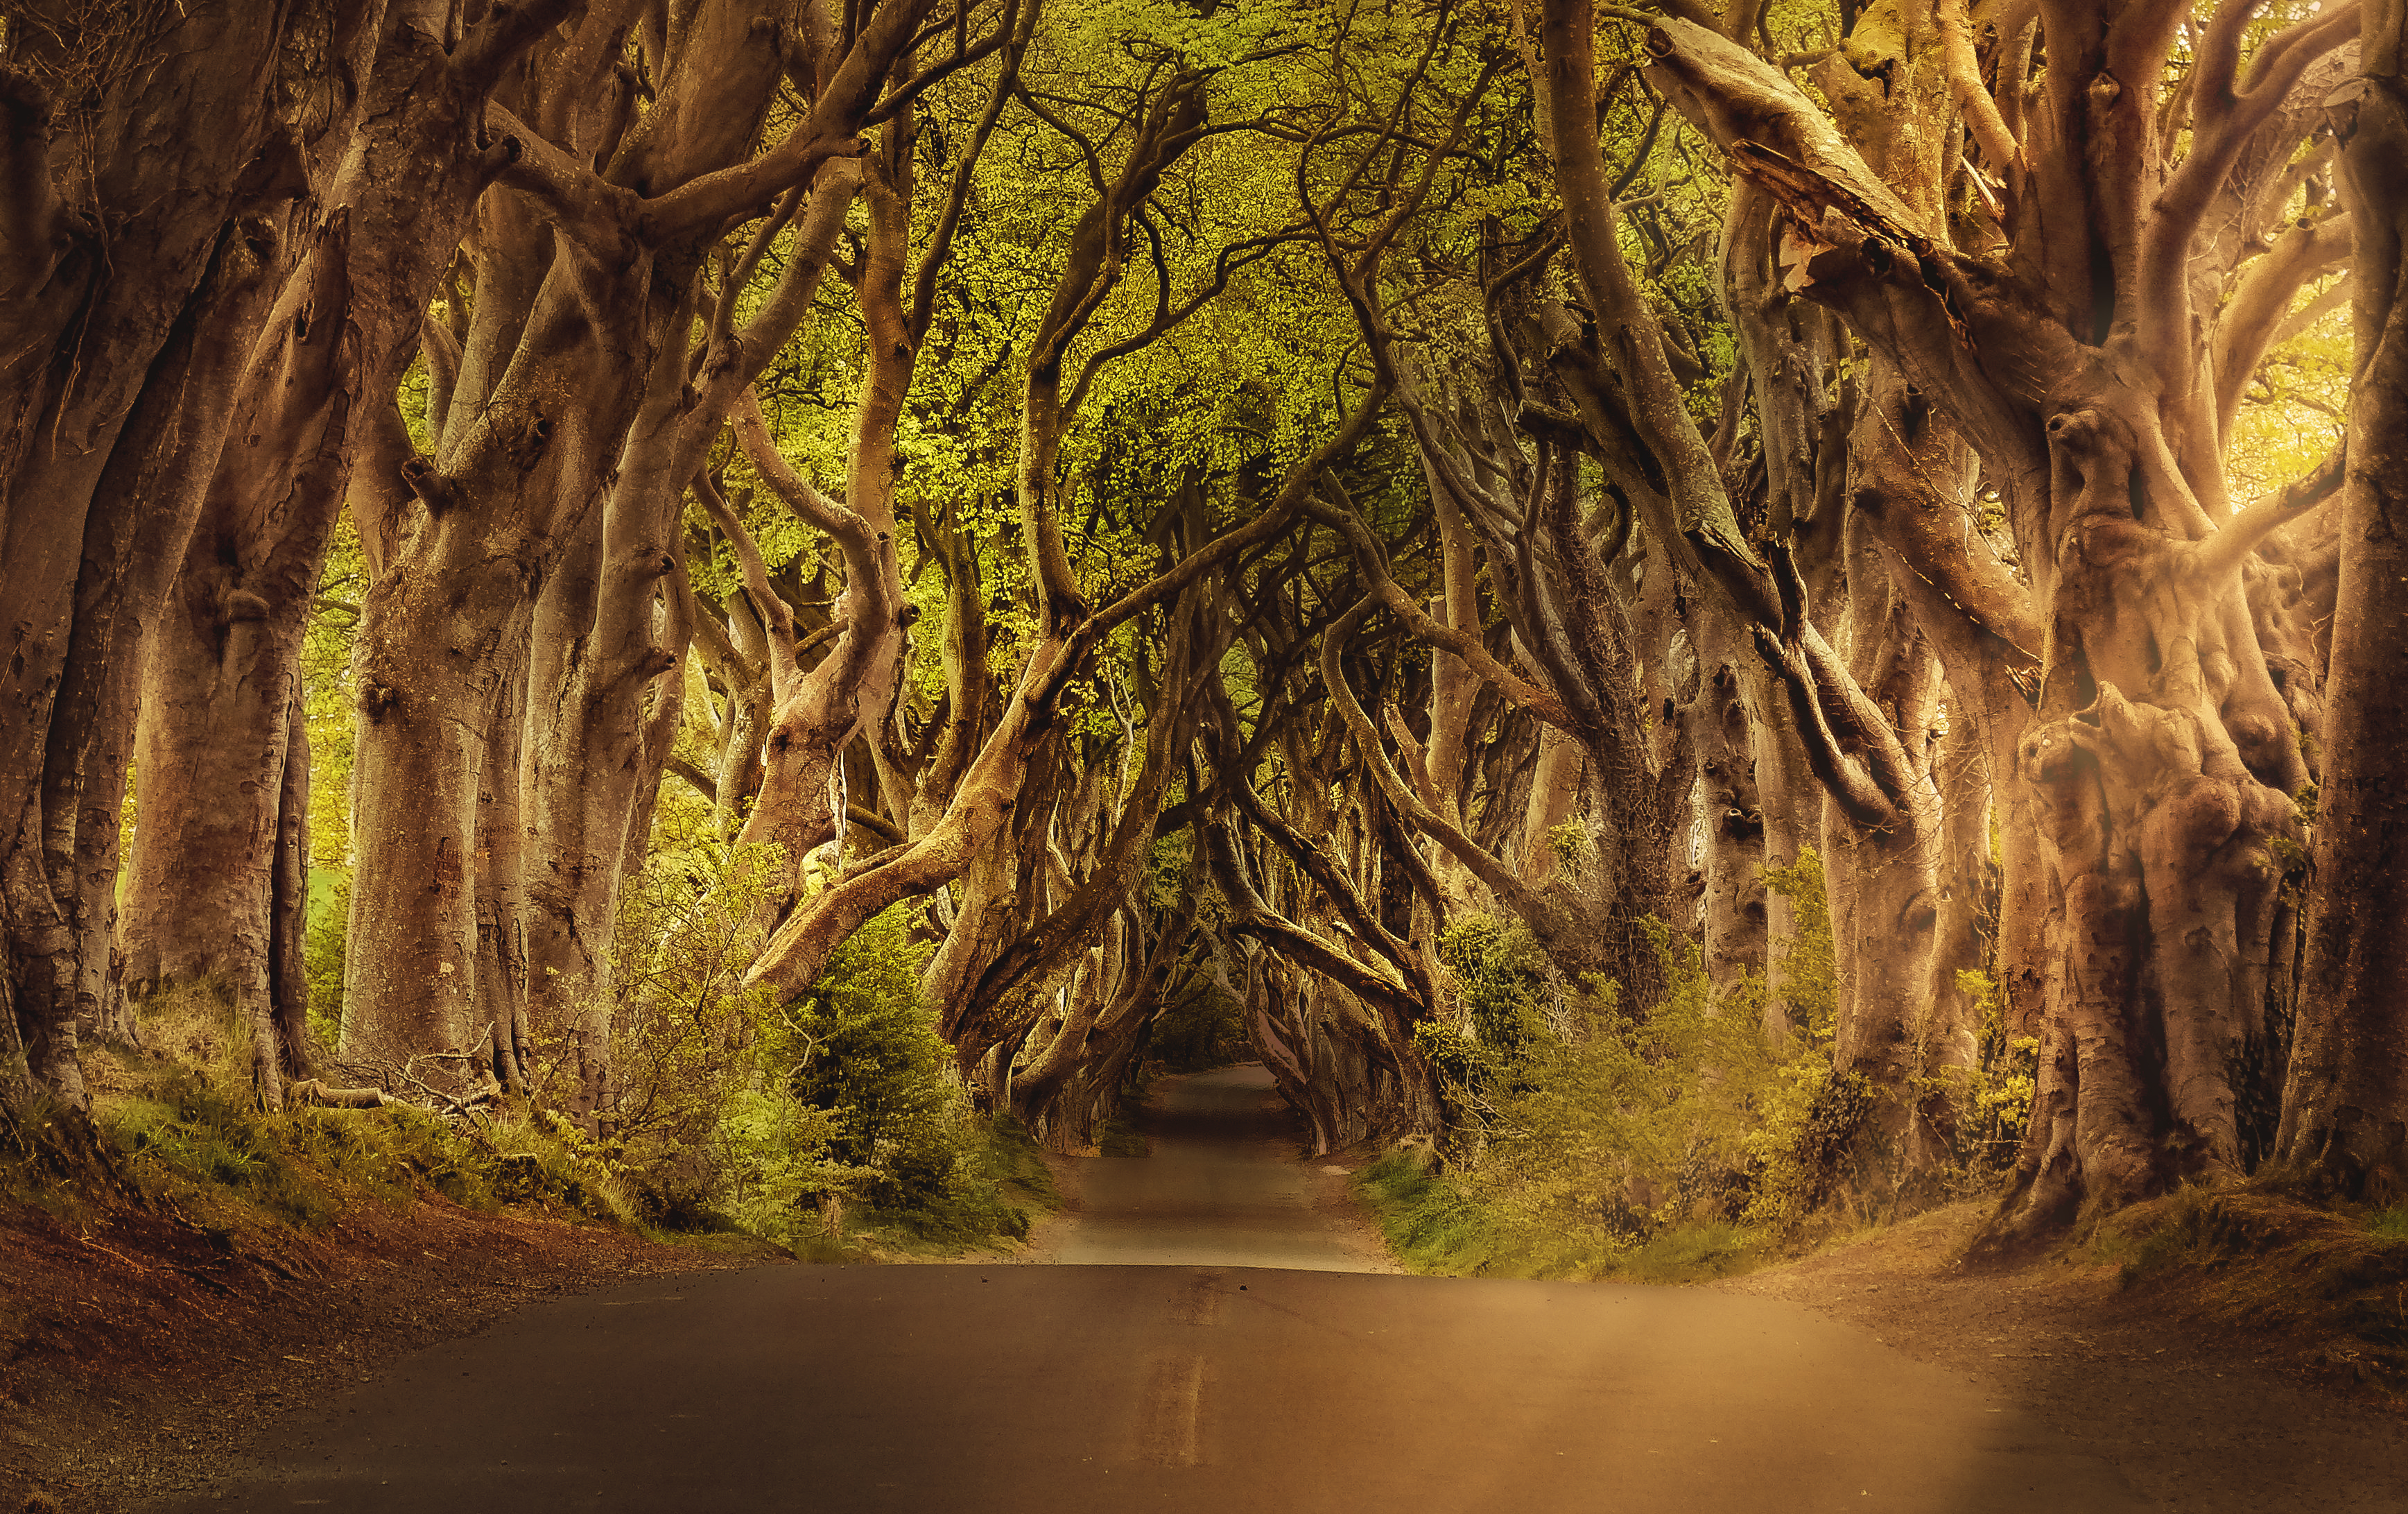
trees, road, nature, tree, vegetation, forest, woody plant, woodland, ecosystem, plant, grove, old growth forest, path, branch, sunlight, trunk, landscape, jungle, deciduous, rainforest, computer wallpaper, formation